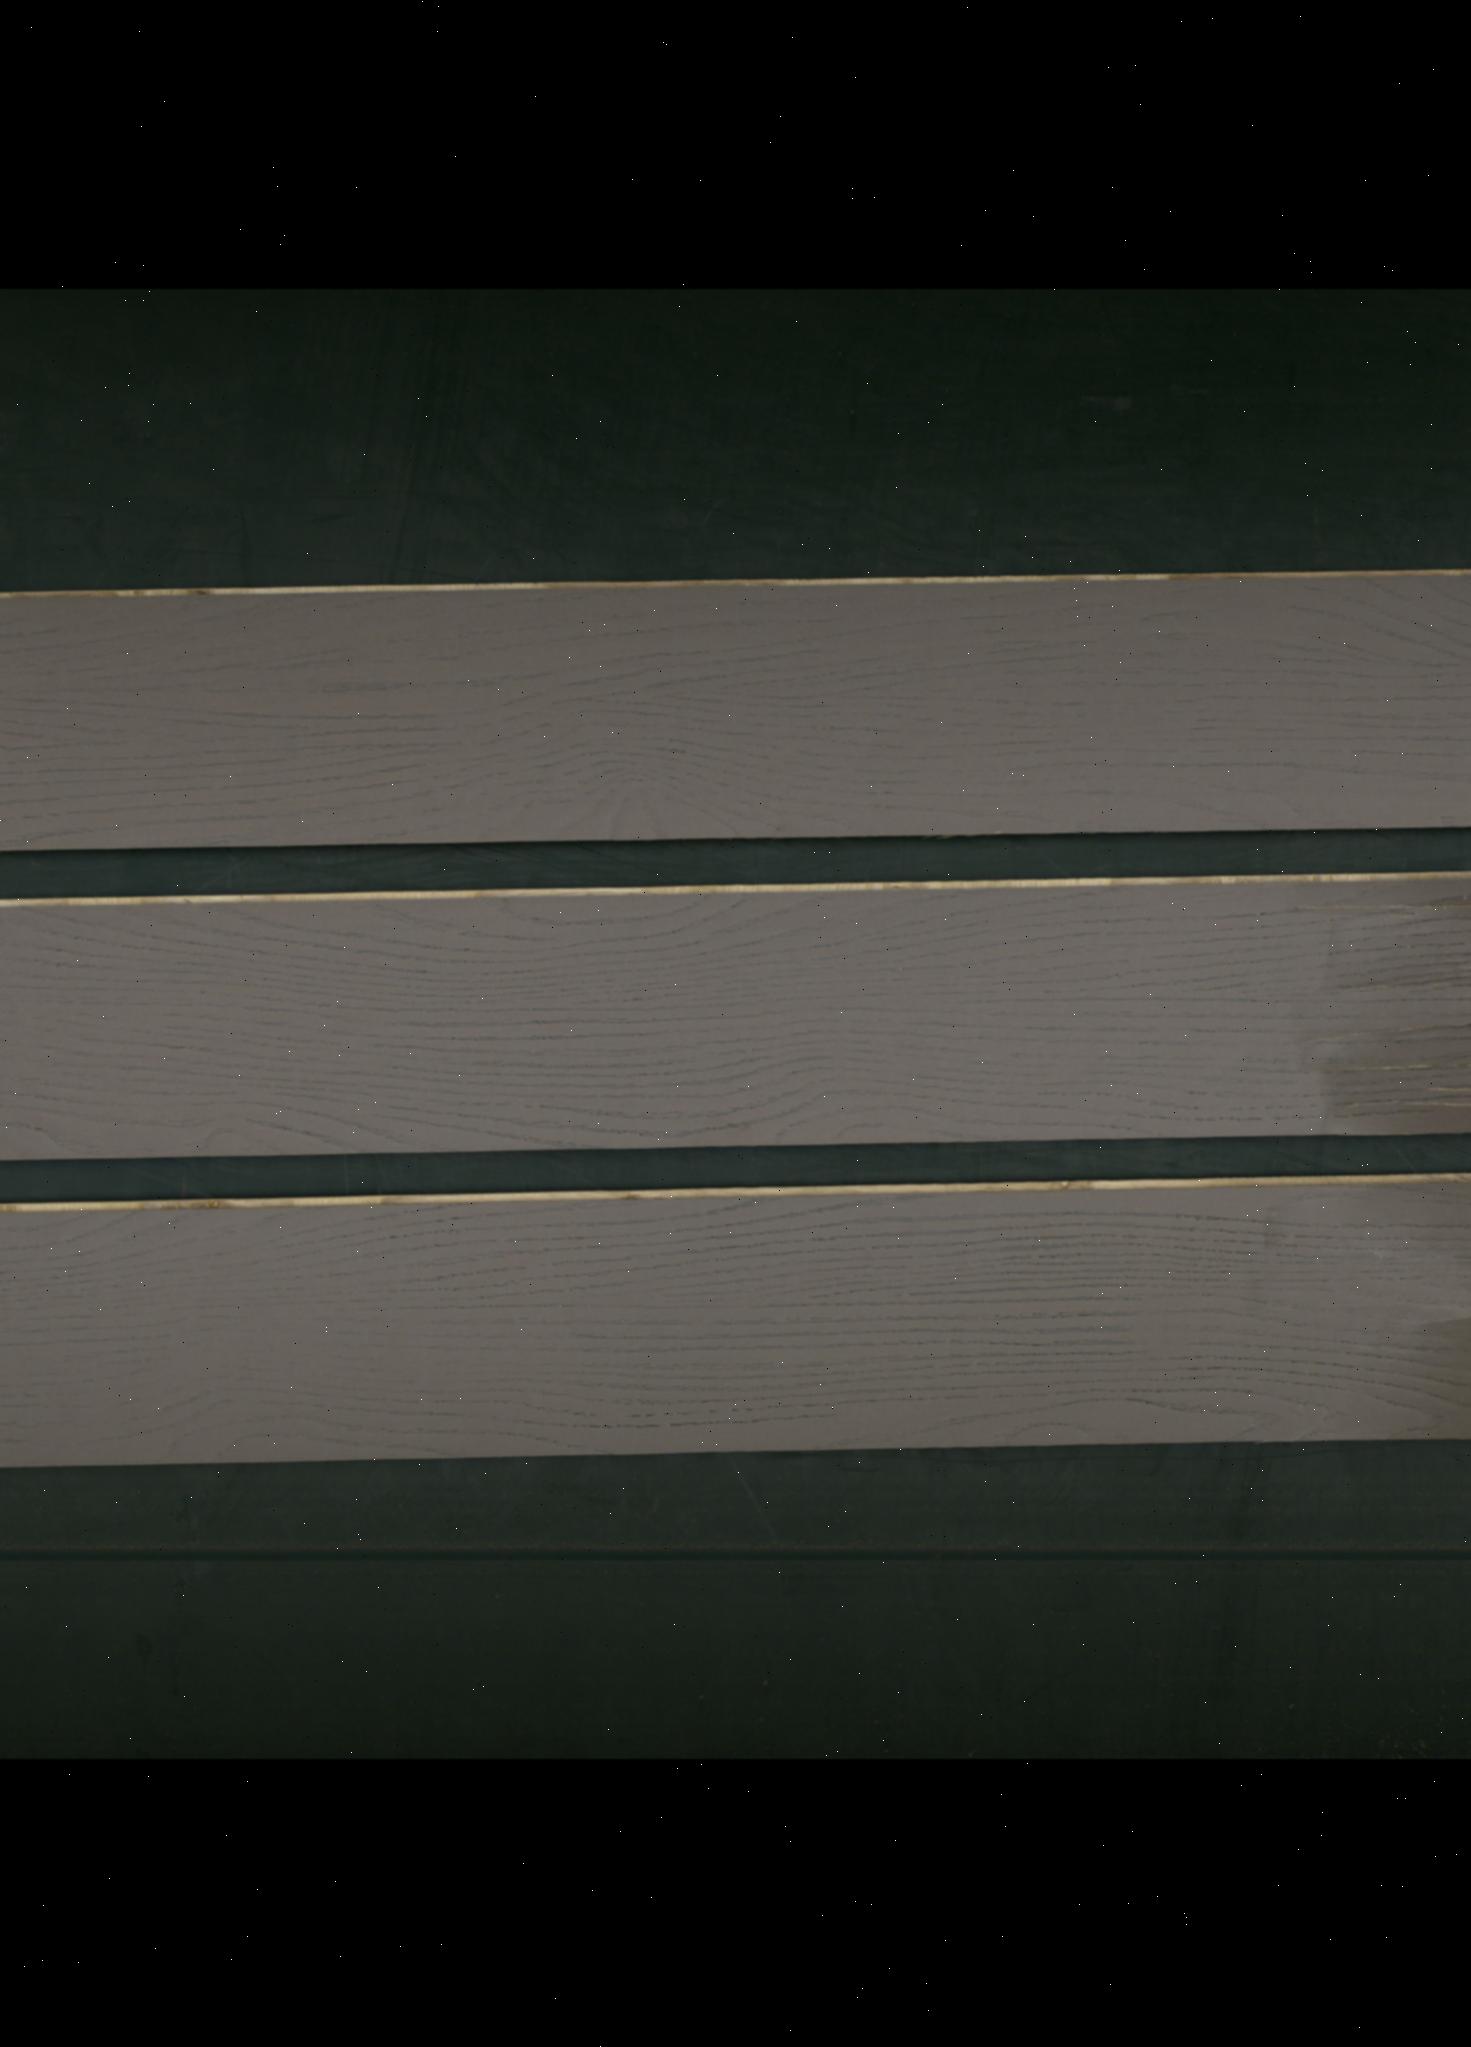
Label: mixers